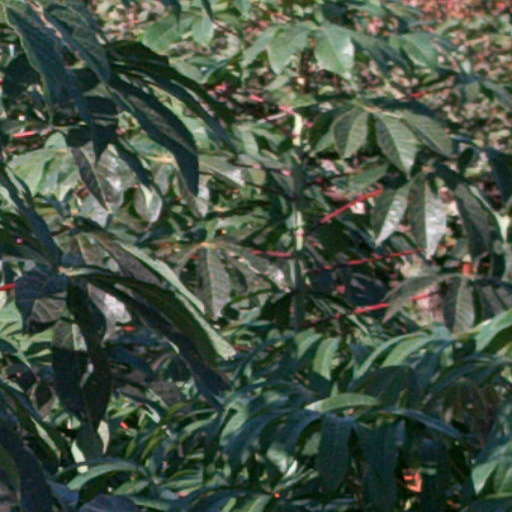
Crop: cassava